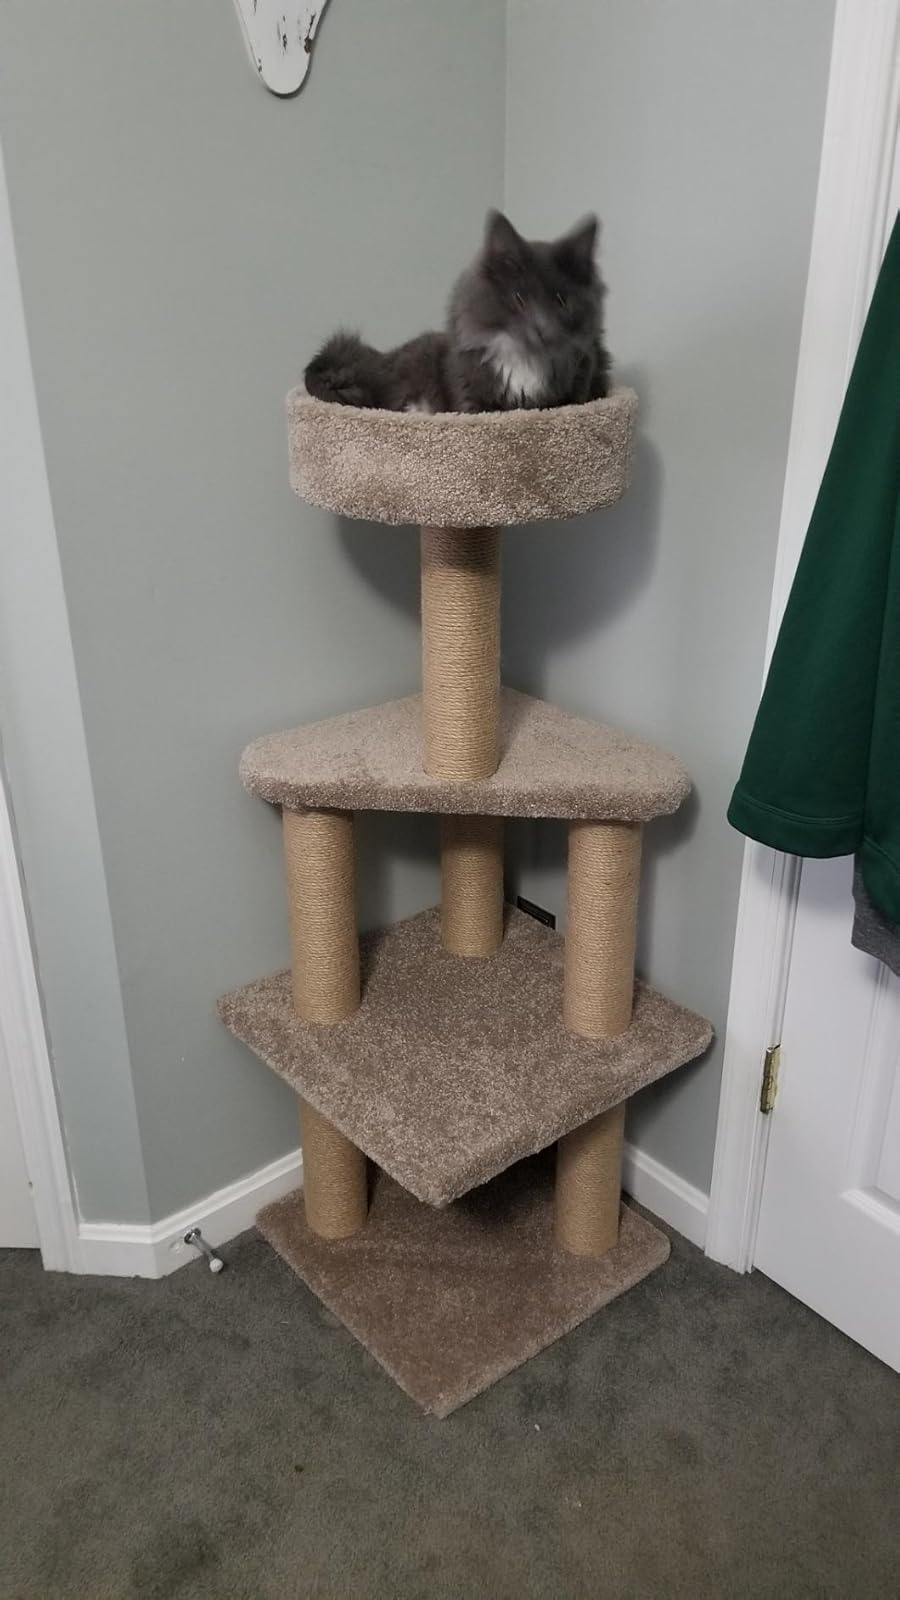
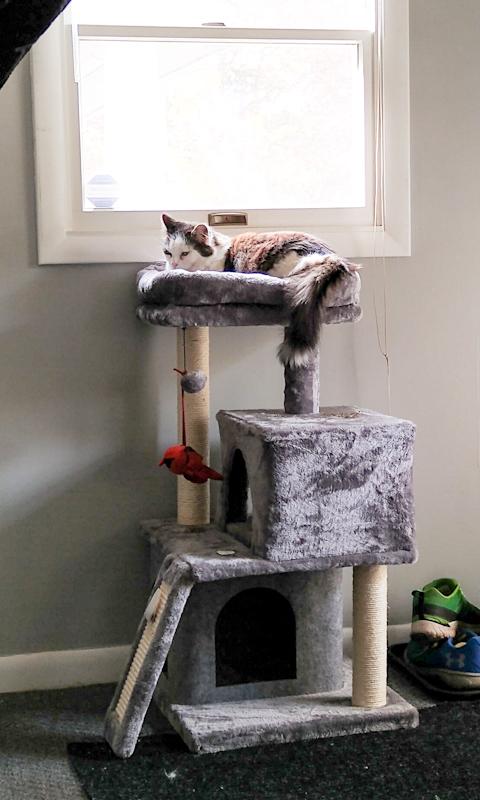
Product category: items_cat tree
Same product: no